Gunboat

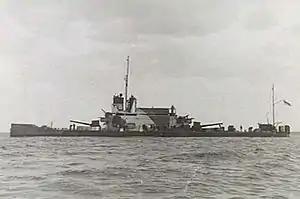
HMS "Ladybird" (with larger-calibre guns installed in 1939)

In the circumstances of World War I (1914–1918), however, the Royal Navy re-equipped with small , shallow-draught gunboats (12 ships of the ) with sufficient speed to operate in fast-flowing rivers and with relatively heavy armament. During the war and in the post-war period, these were deployed in Romania on the Danube, in Mesopotamia on the Euphrates and Tigris, in northern Russia on the Northern Dvina, and in China on the Yangtze. In China, during anarchic and war conditions, they continued to protect British interests until World War II; other western Powers acted similarly.